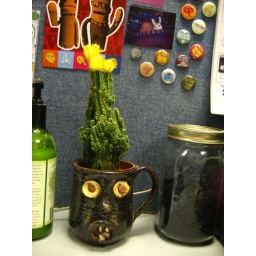
This cactus, sitting in a mug I got at the holidays, is living at my desk at work now!